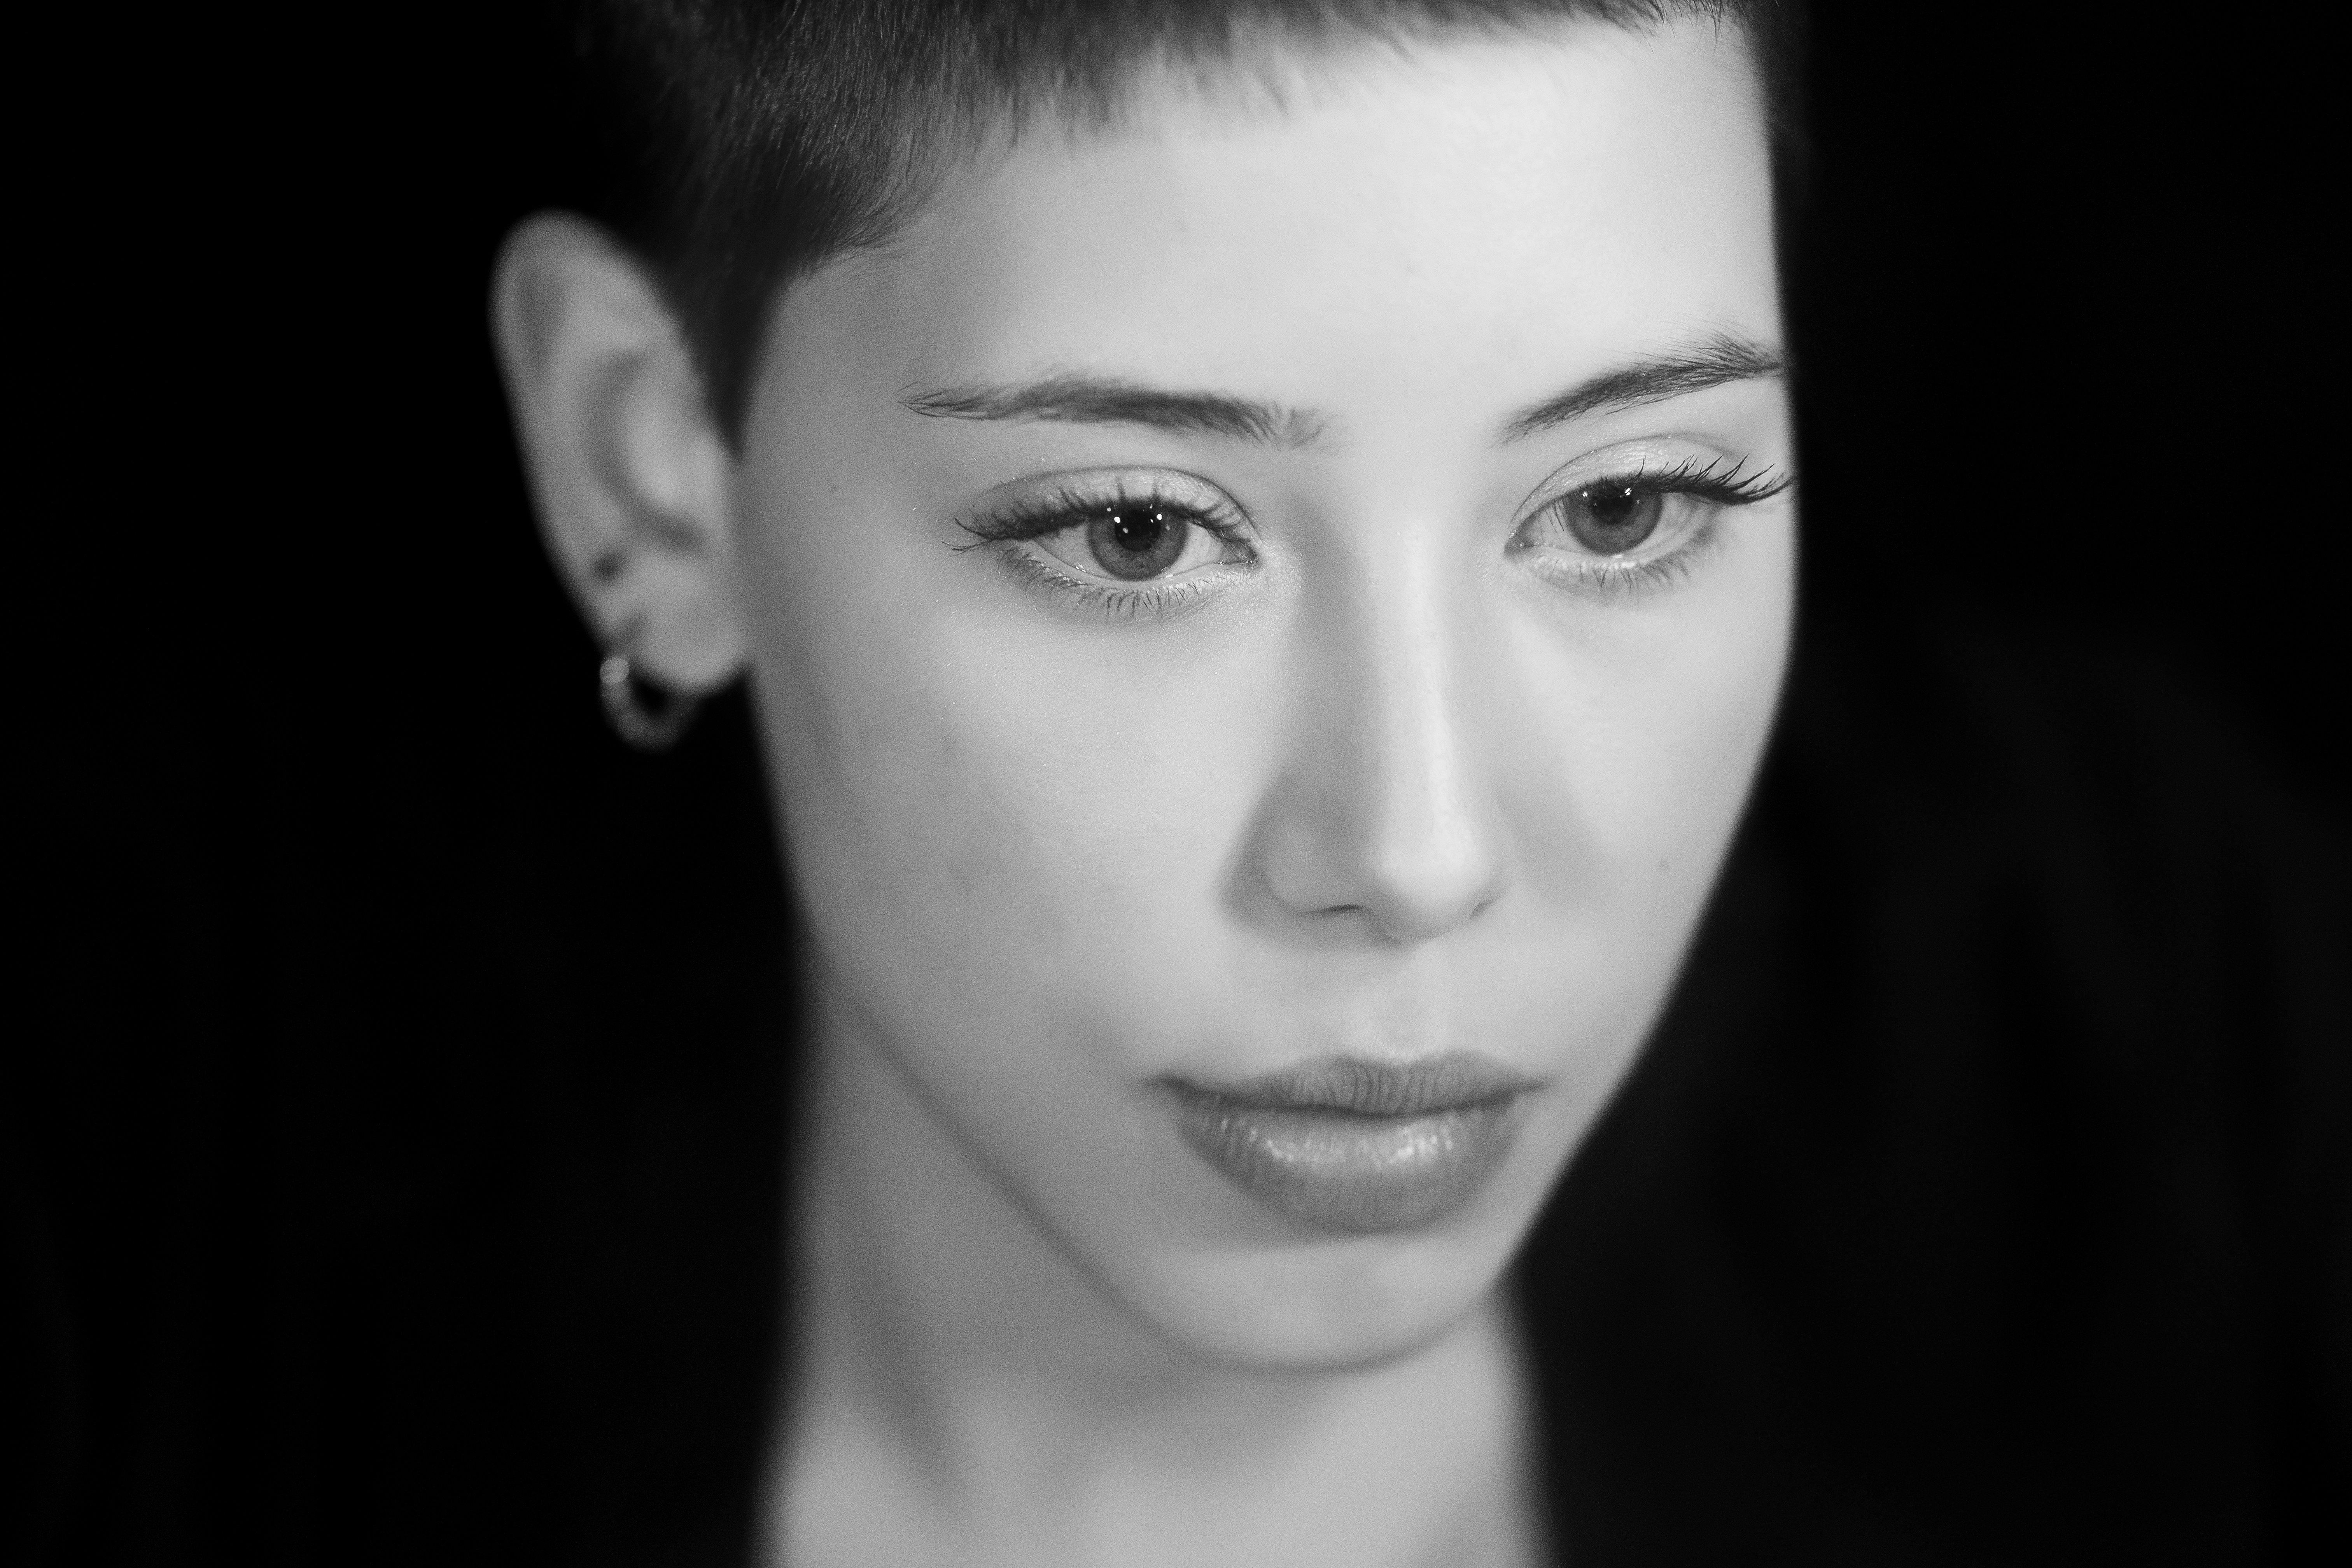
black and white, people, girl, white, photography, portrait, model, young, studio, human, fashion, black, monochrome, lip, eyebrow, close up, face, nose, exposure, eye, head, overview, beauty, beautiful, organ, pure, contact, browse, brown hair, monochrome photography, portrait photography, women's